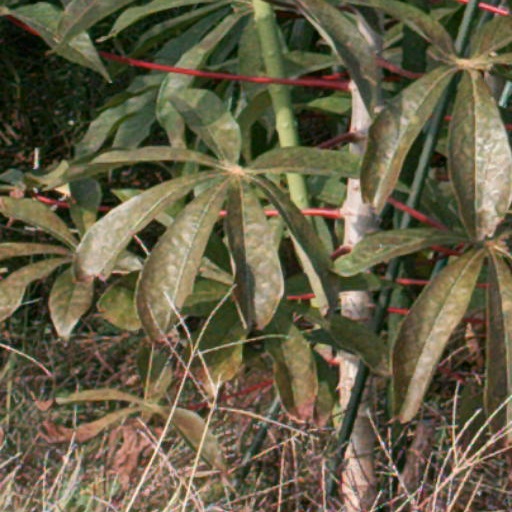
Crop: cassava